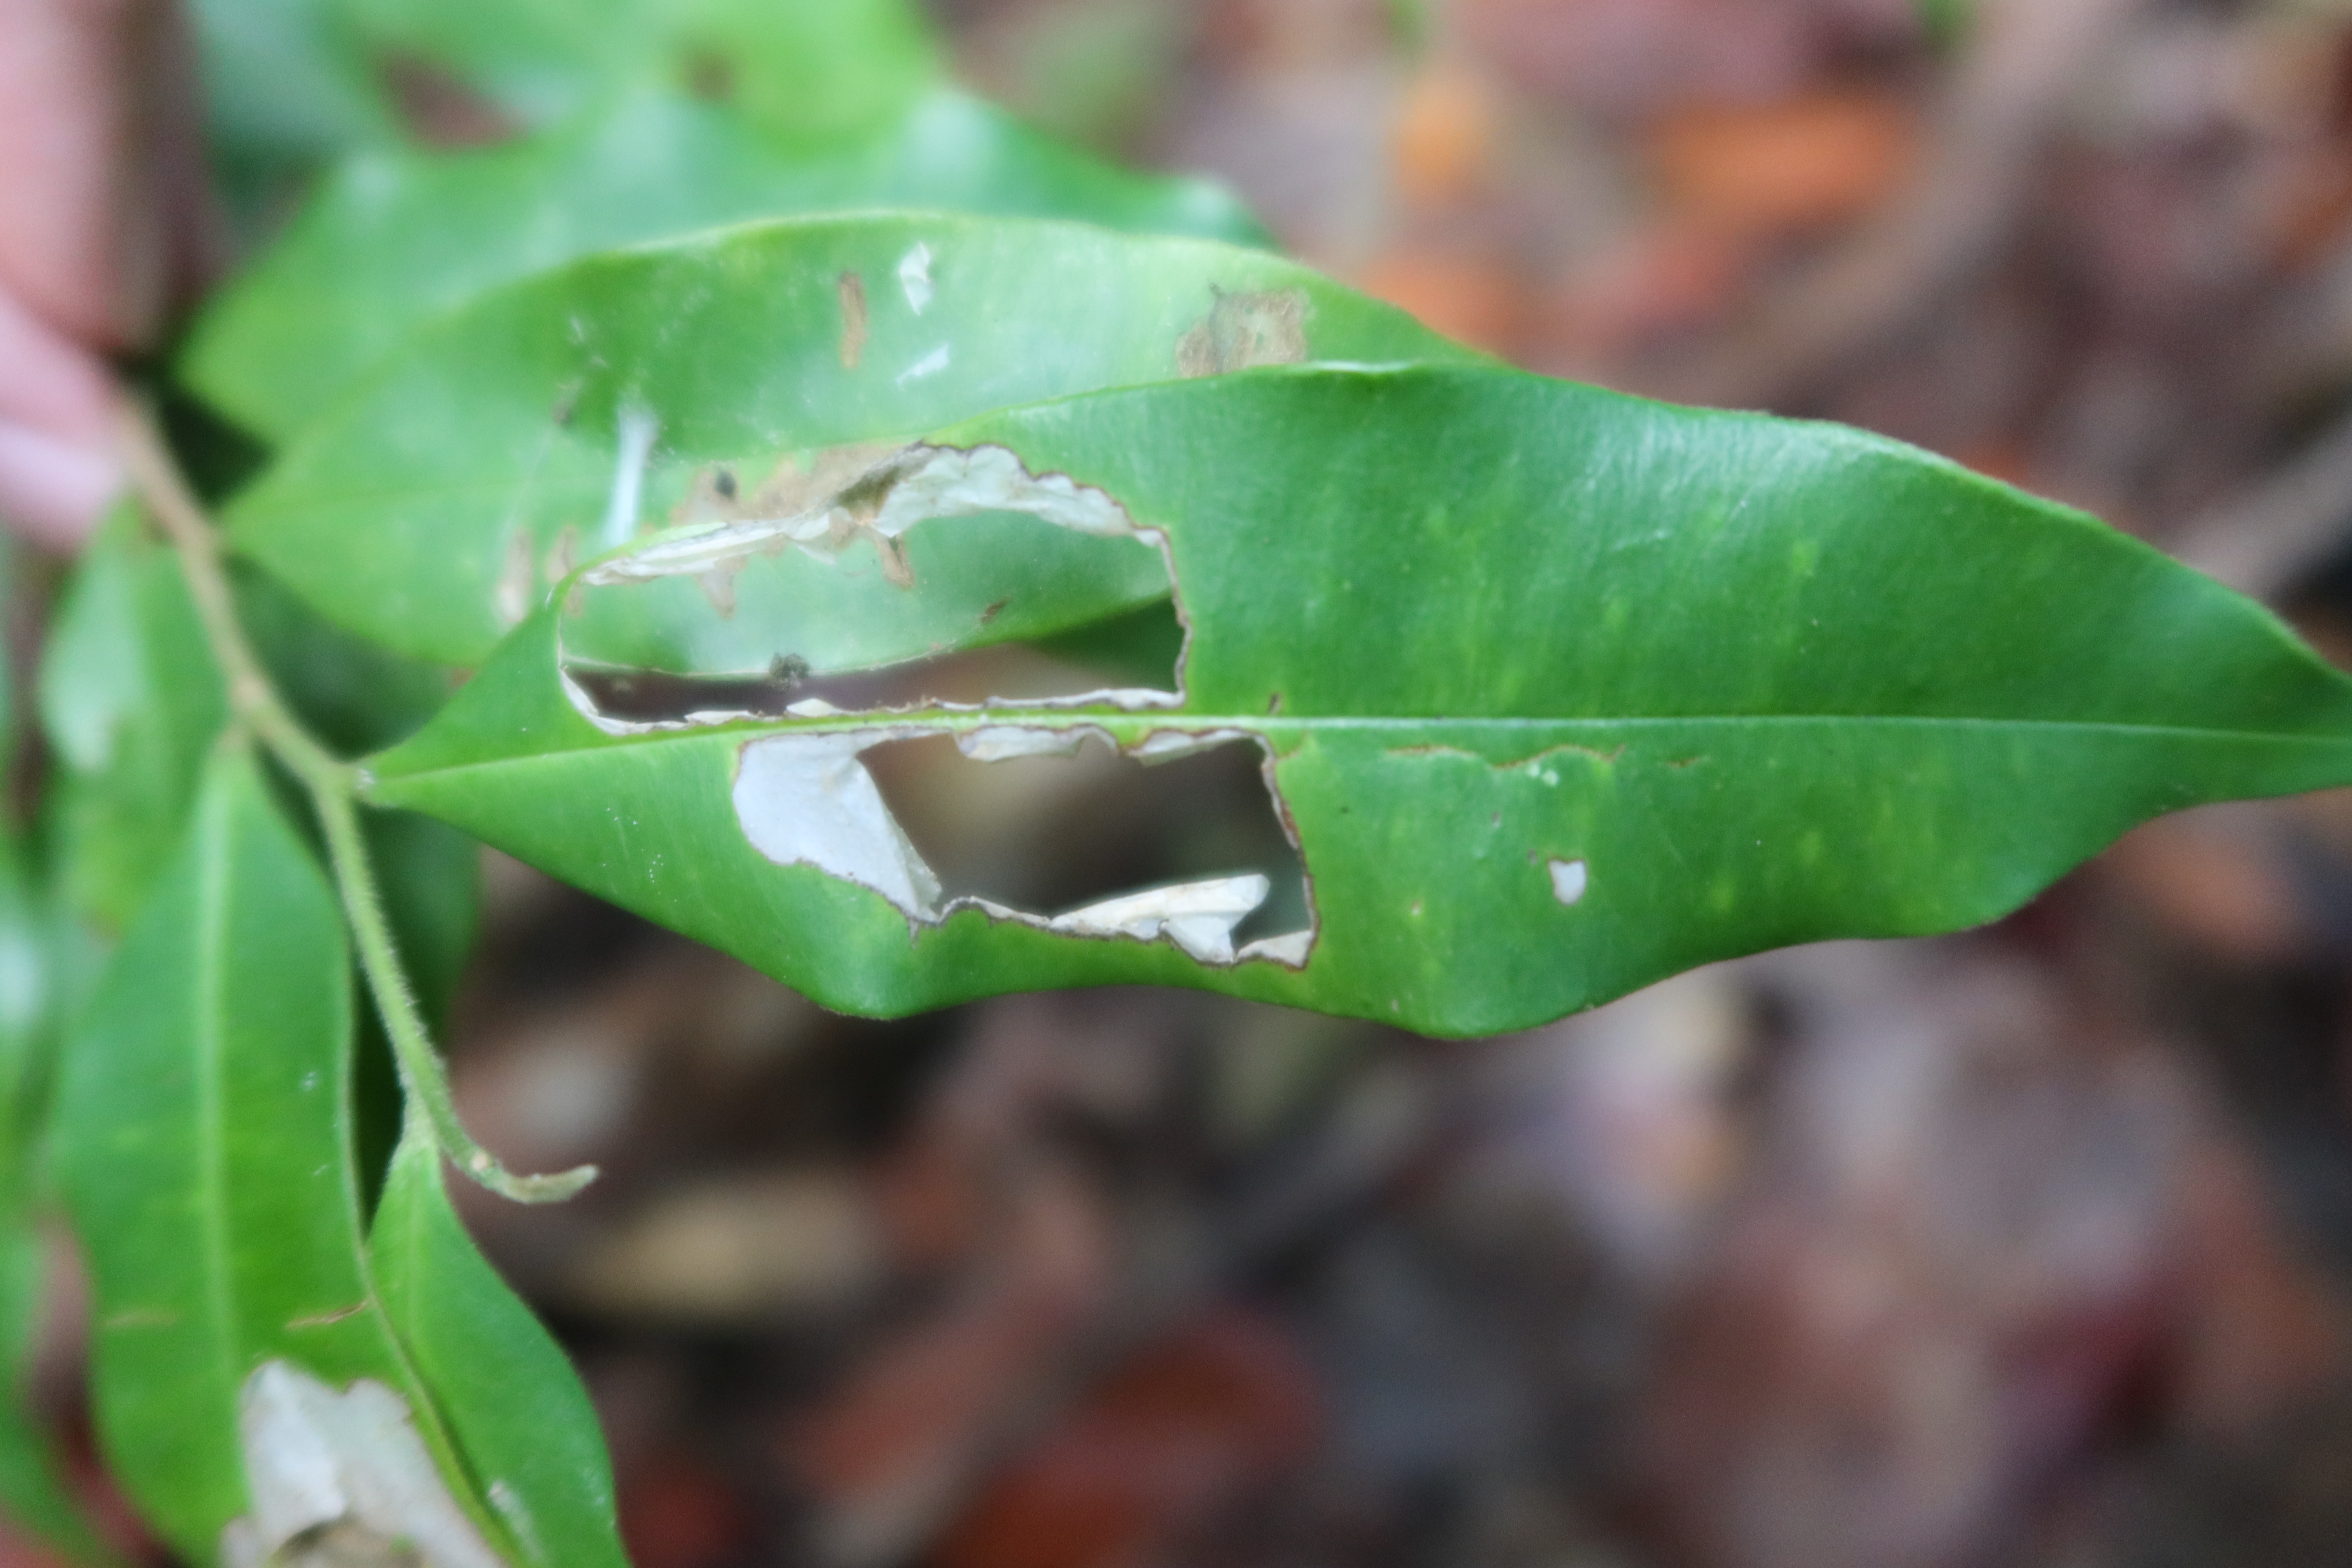
Label: Translucent lesion